Mermaid

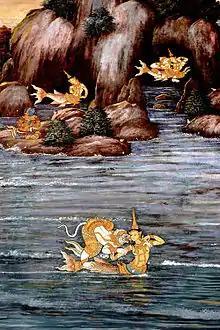
Suvannamaccha and Hanuman, mural at Wat Phra Kaew, Bangkok.

The Japanese equivalent is . According to one dictionary, "ningyo" oftentimes refers to a "half-woman and half-fish fabulous creature", i.e., mermaid, though not necessarily female, i.e., includes mermen.